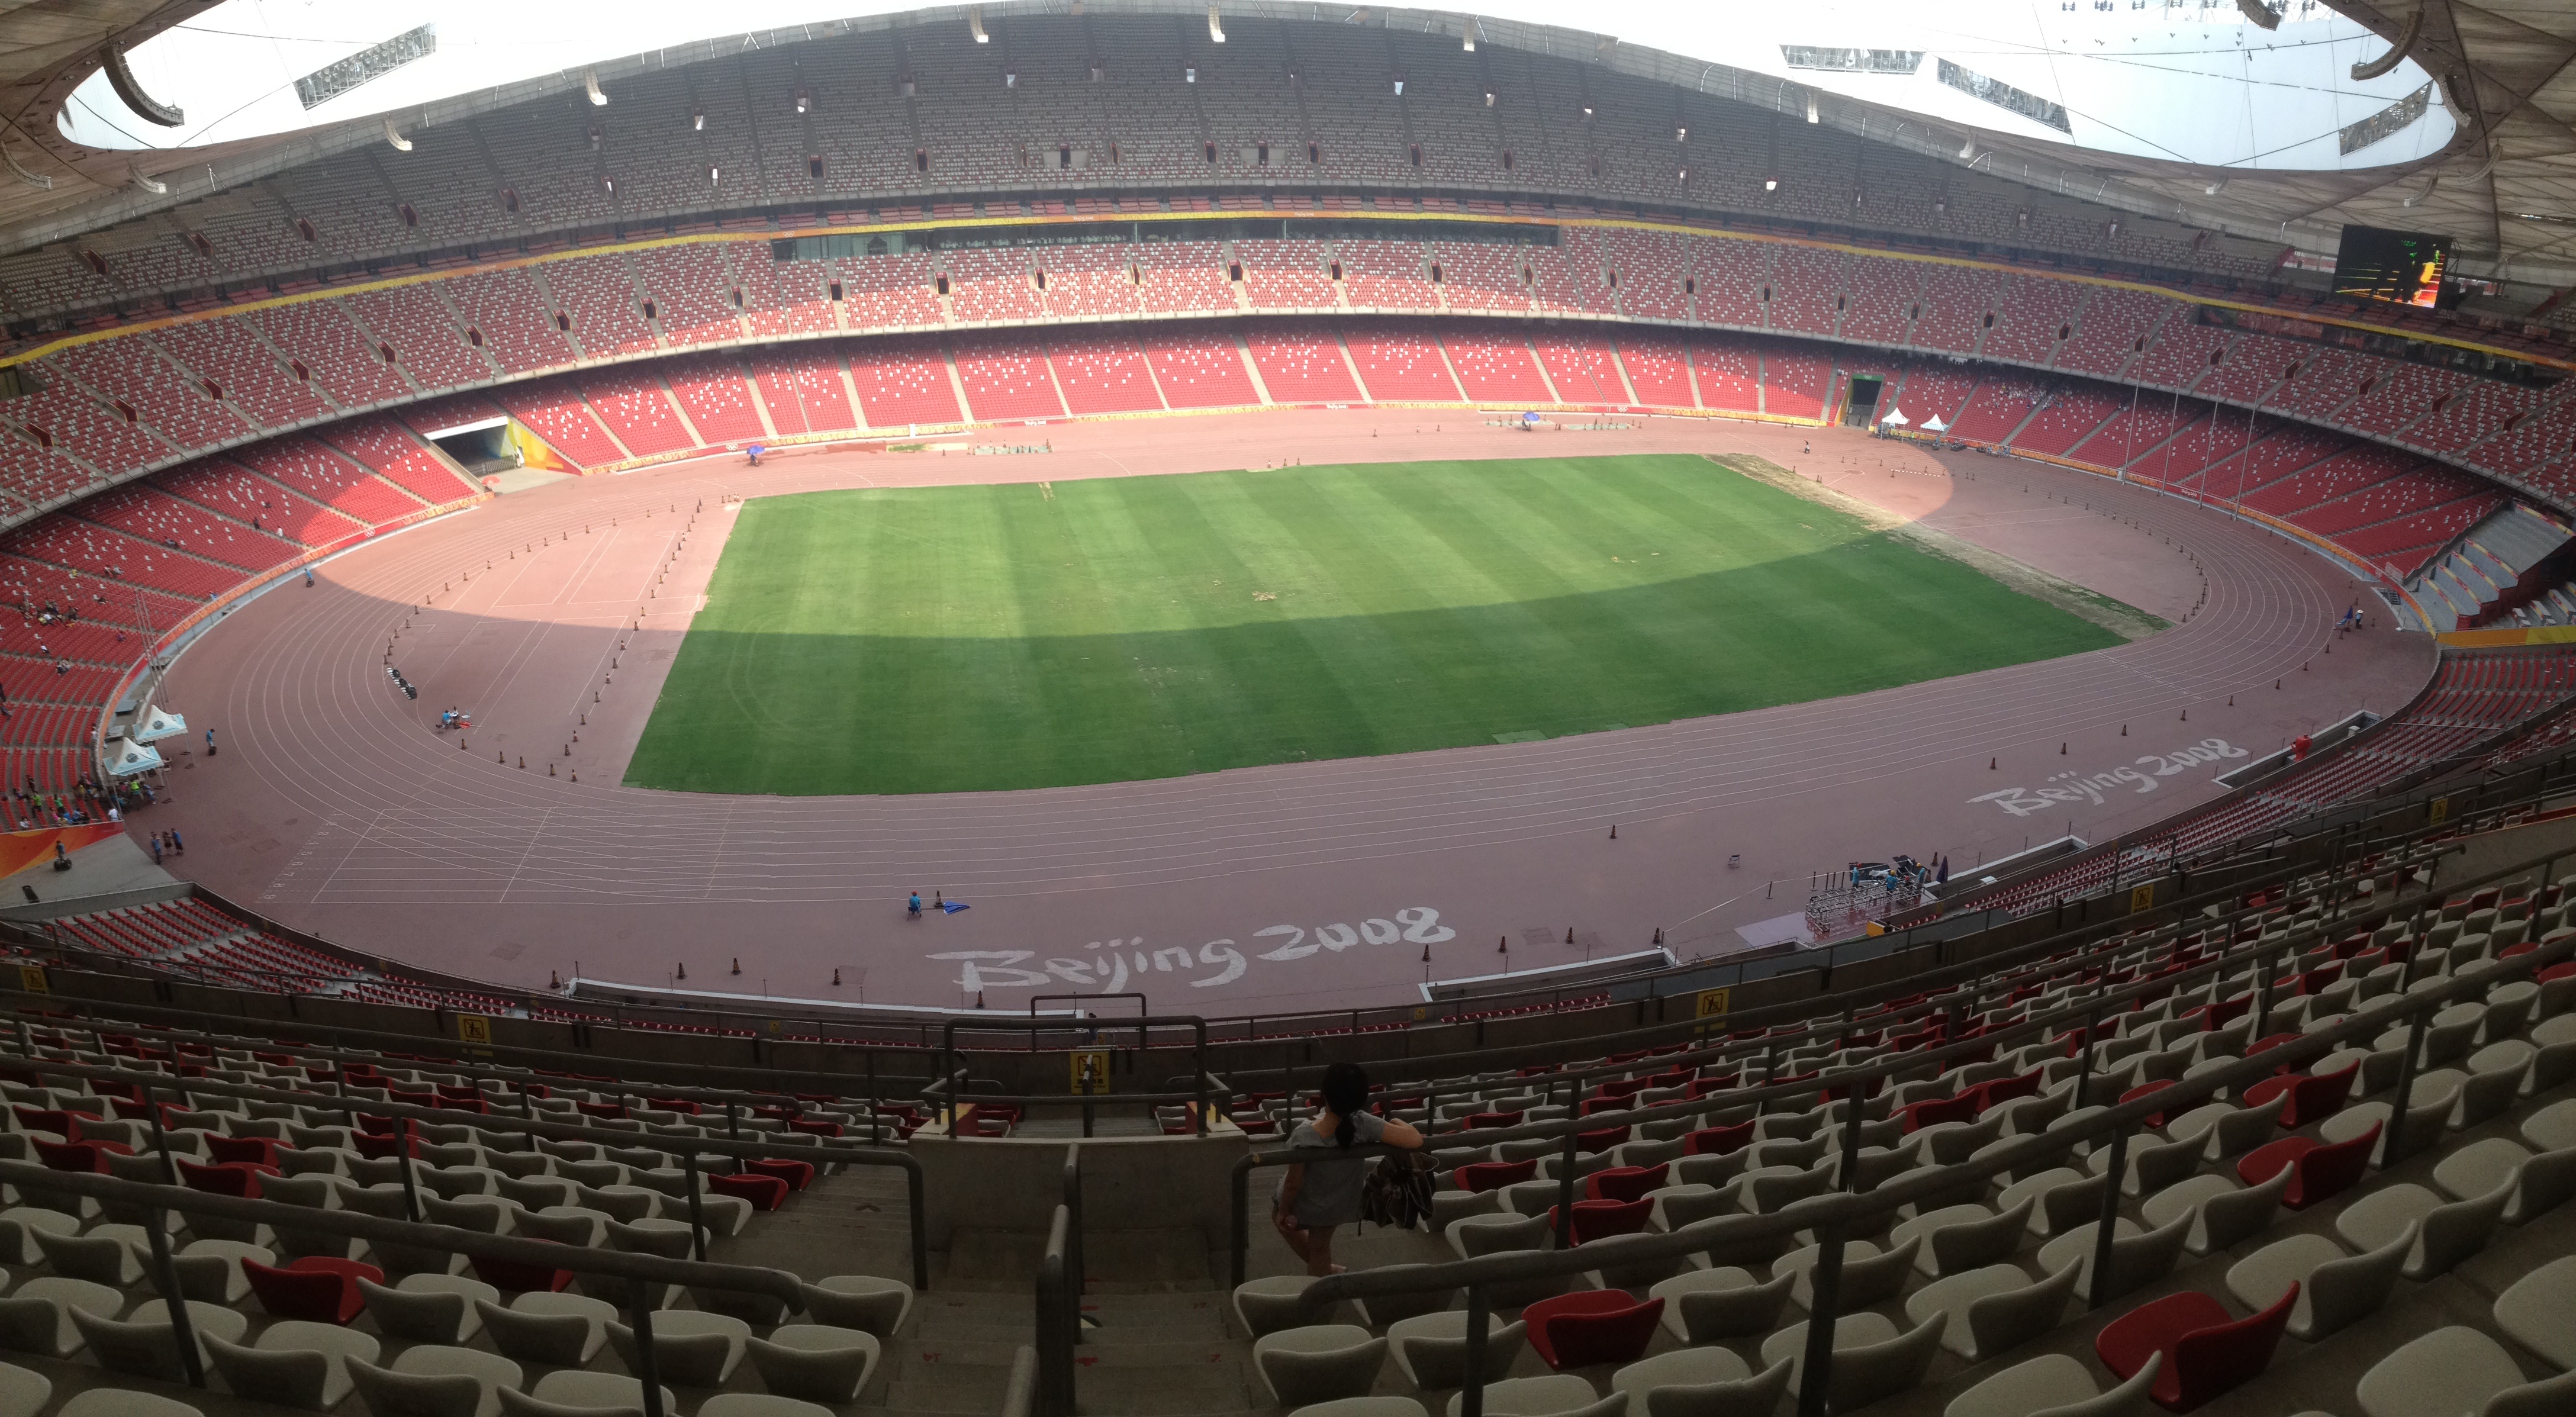
structure, stadium, baseball field, arena, beijing, bullring, nest, baseball park, geographical feature, luxury vehicle, sport venue, soccer specific stadium